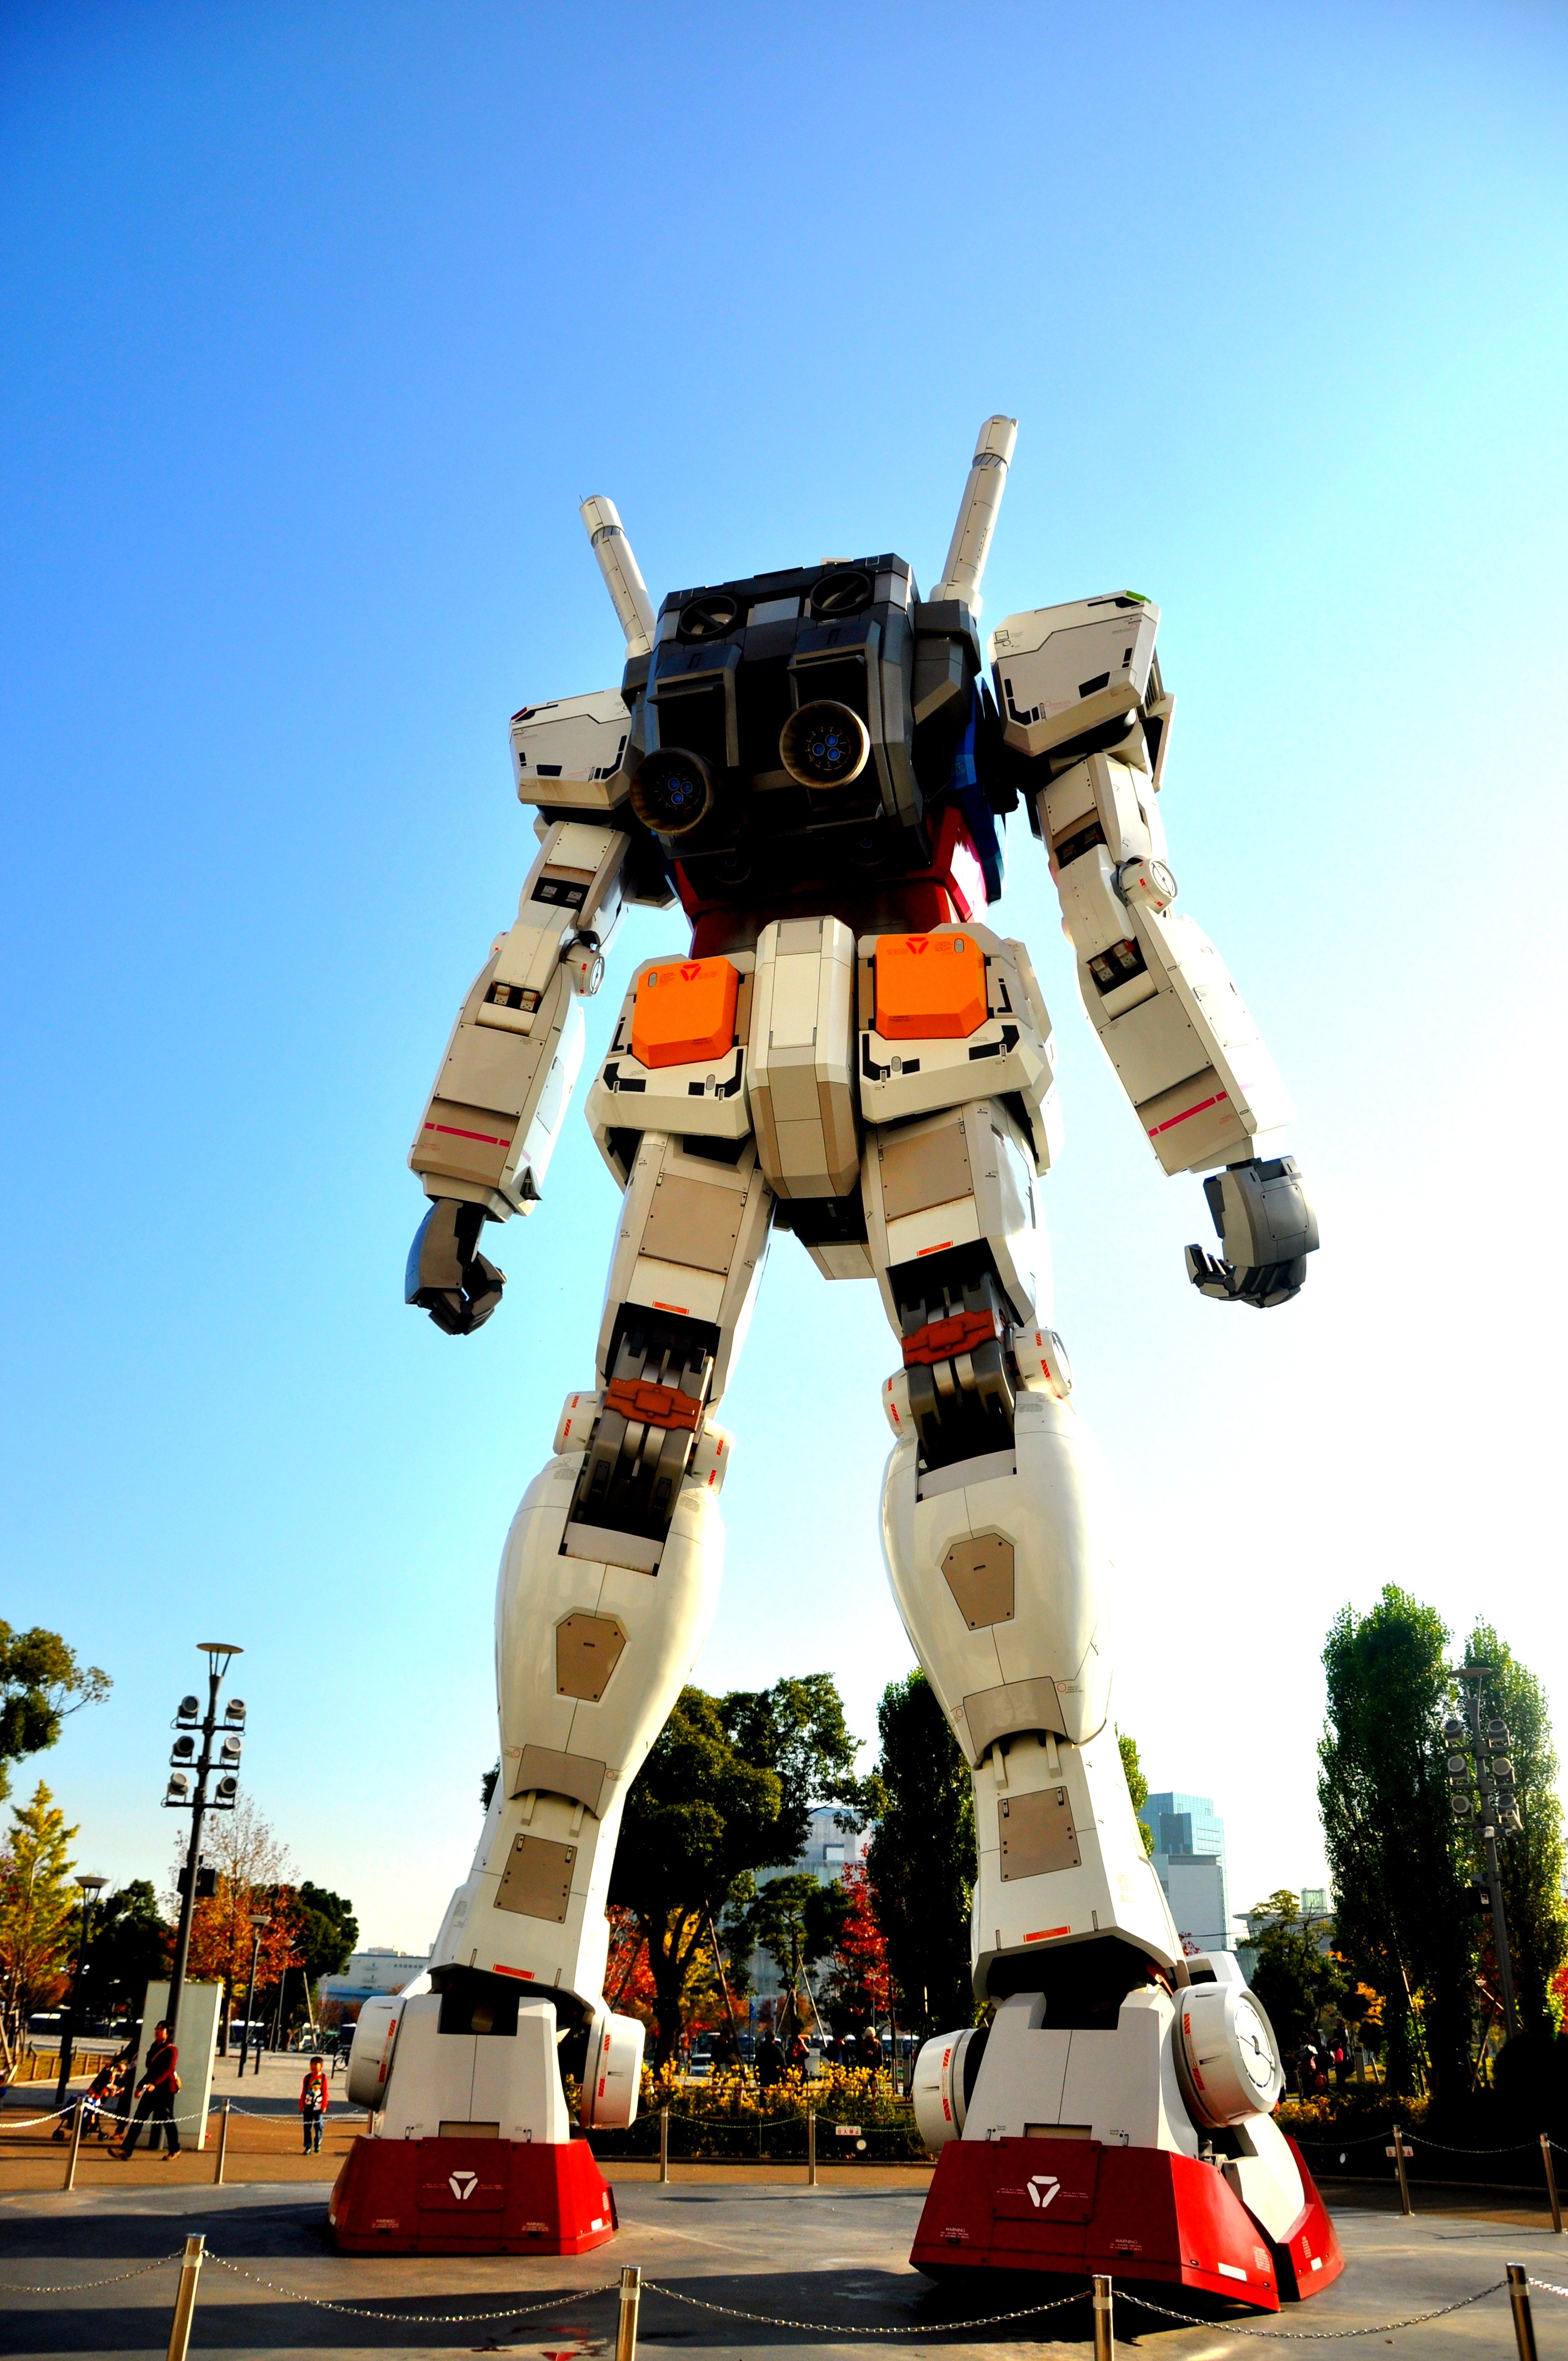
technology, machine, japan, toy, weapon, gun, lego, robot, armour, anime, manga, gundam, mecha